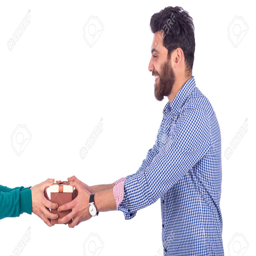
smiling beard young man taking a brown gift from other one , guy looking side and wearing blue shirt , isolated on white background stock photo